Gastornis

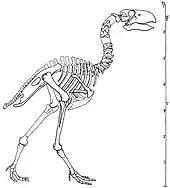
Skeletal restoration of "G. giganteus"

"Gastornis giganteus" (Cope, 1876), formerly "Diatryma gigantea", dates from the middle Eocene of western North America. Its junior synonyms include "Barornis regens" (Marsh, 1894) and possibly "Omorhamphus storchii" (Sinclair, 1928). "O. storchii" was described based on fossils from lower Eocene rocks of Wyoming. The species was named in honor of T. C. von Storch, who found the fossils remains in Princeton 1927 Expedition. The fossil bones originally described as "Omorhamphus storchii" are considered to be the remains of a juvenile "Gastornis giganteus" by Brodkorb (1967), but Louchart et al. (2021) argued that no definitive juvenile specimens of "G. giganteus" are known and that the two taxa have no known association, so there is no unambiguous evidence to support this synonymy. Specimen YPM PU 13258 from lower Eocene Willwood Formation rocks of Park County, Wyoming also seems to be a juvenile – perhaps also of "G. giganteus", in which case it would be an even younger individual.